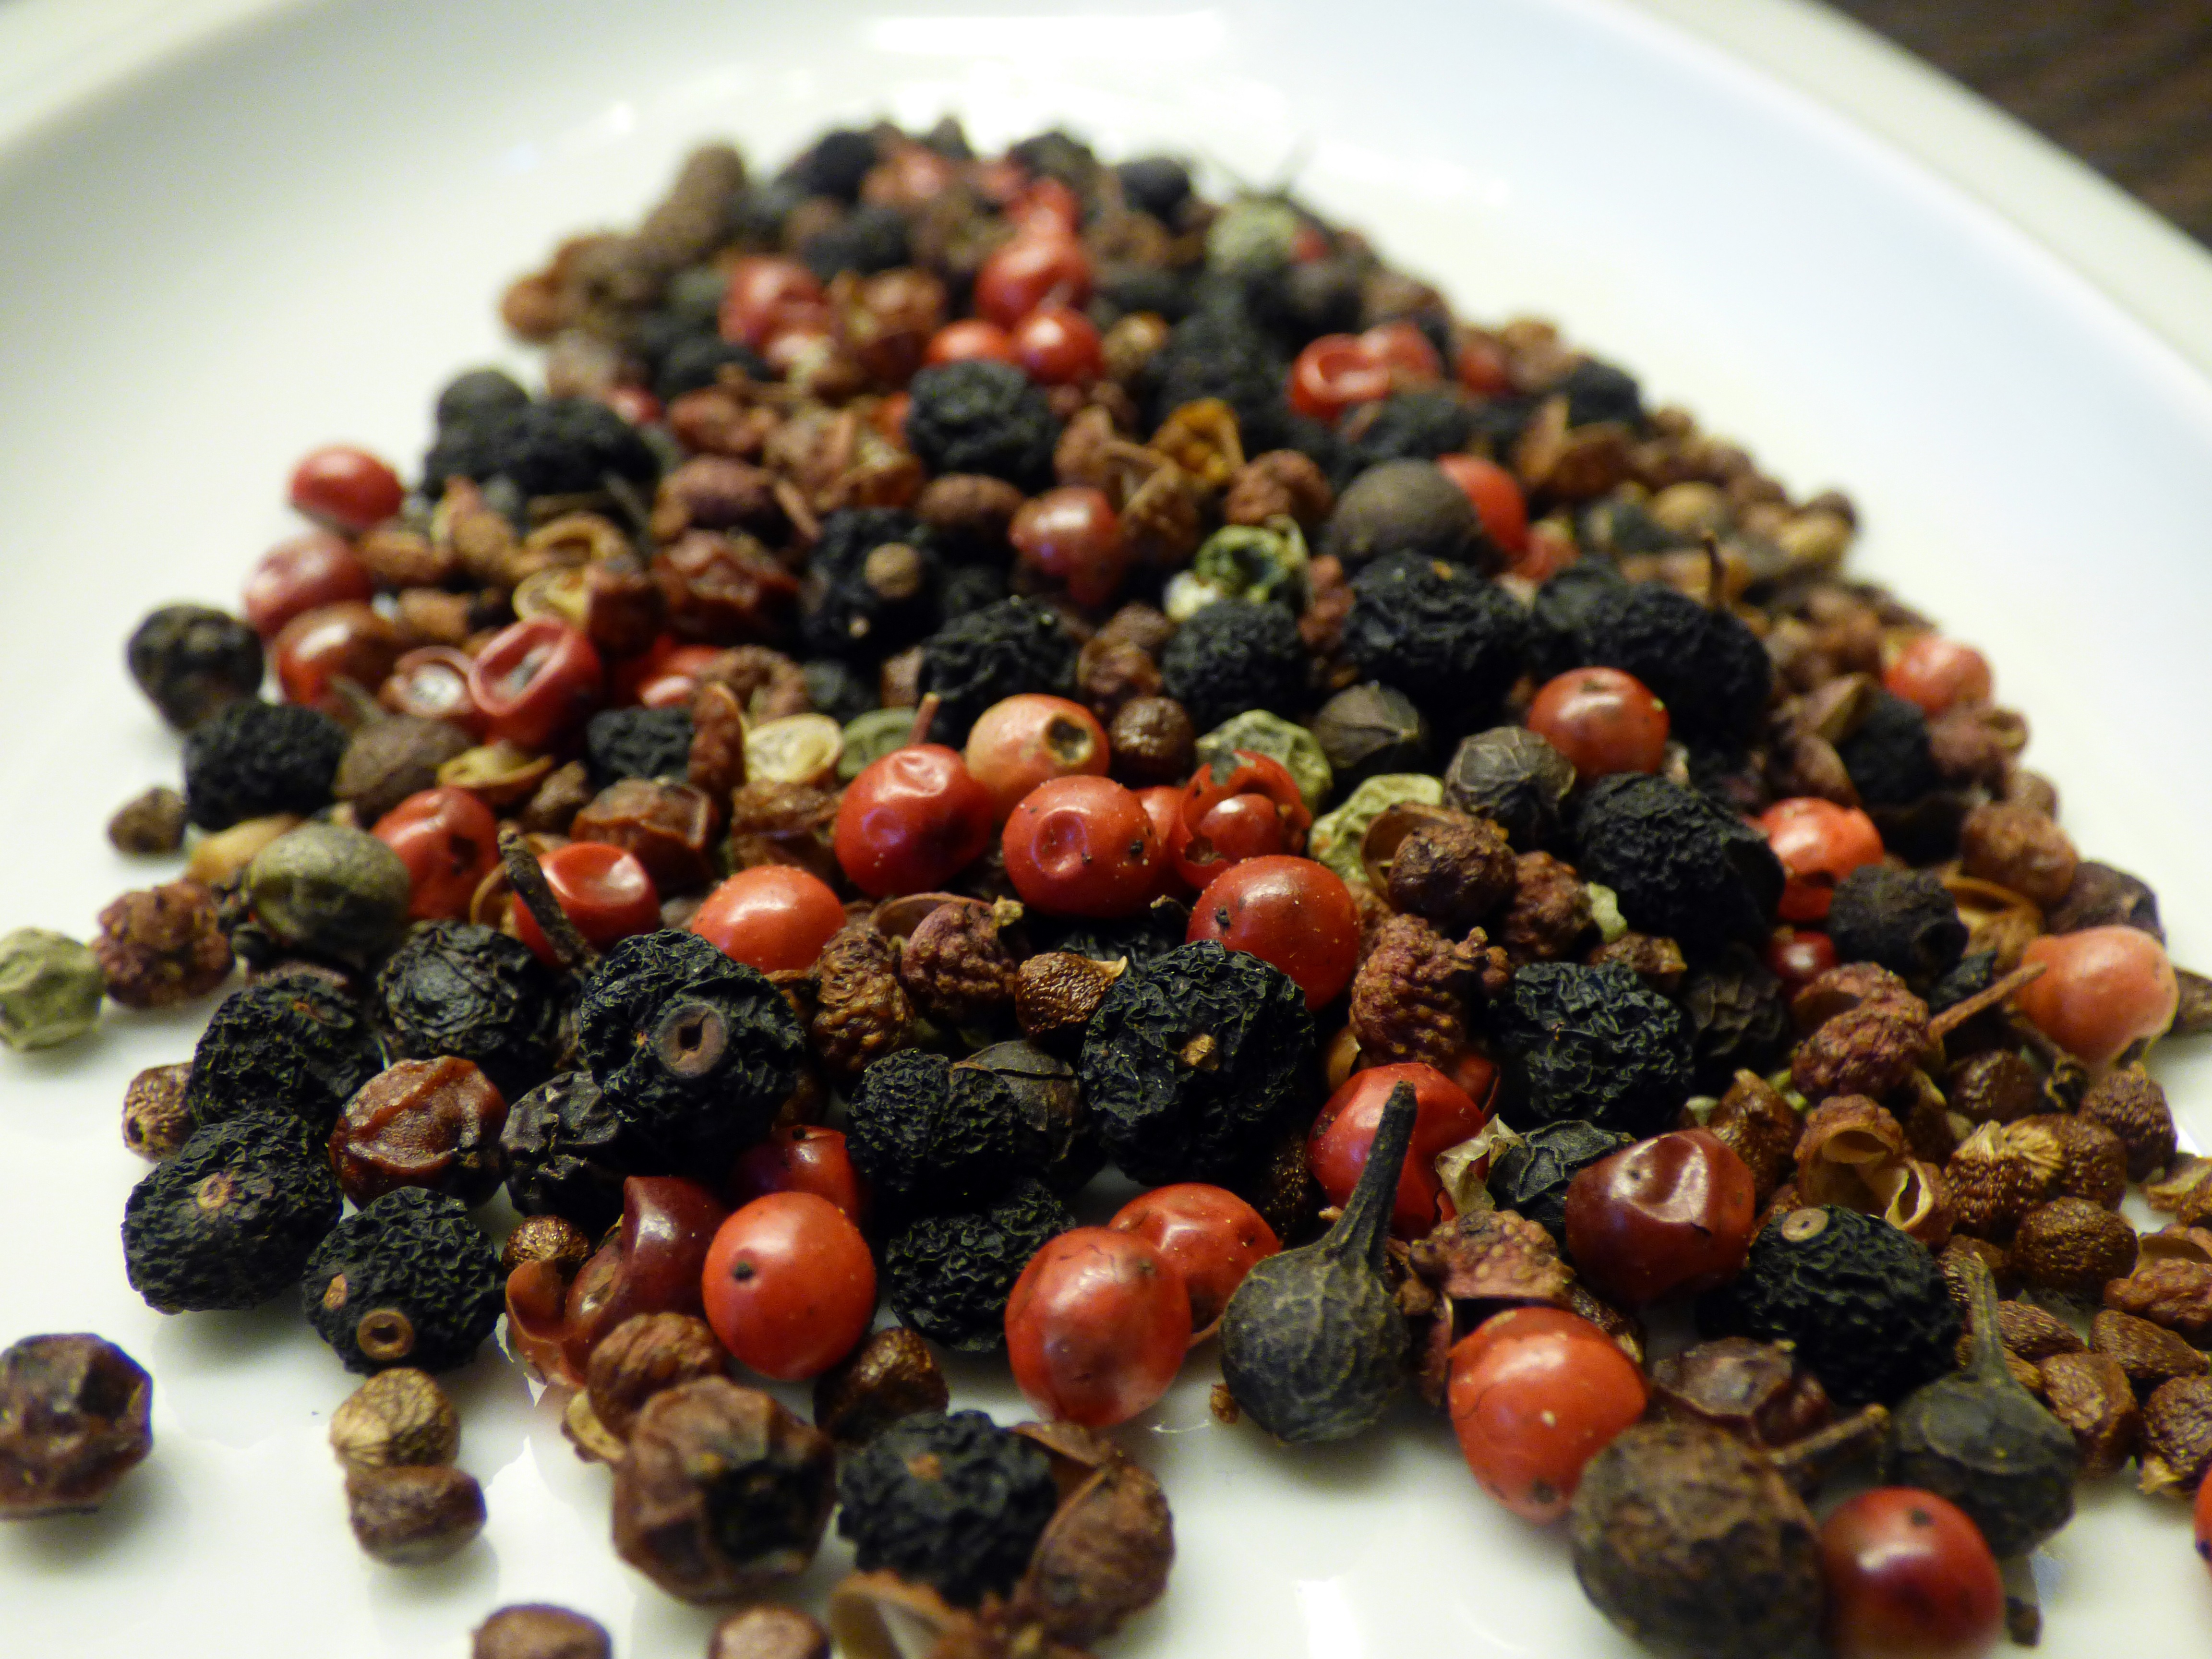
sharp, fruit, dish, food, pepper, produce, vegetable, spices, peppercorns, green pepper, snack food